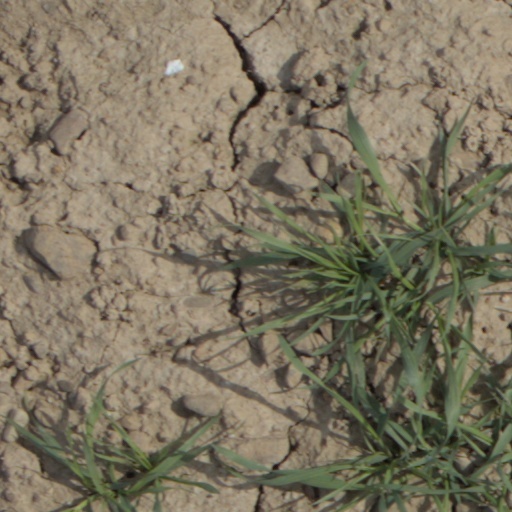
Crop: wheat